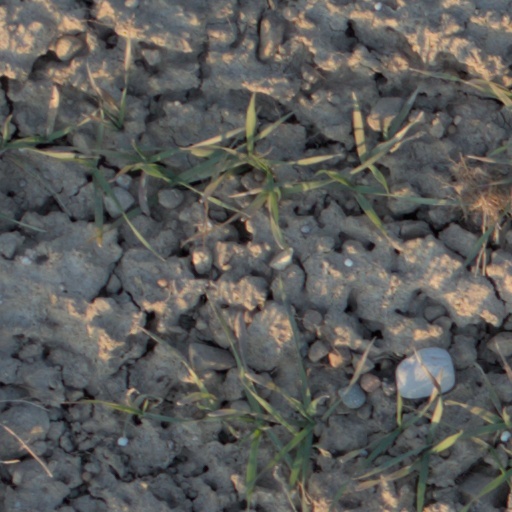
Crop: wheat